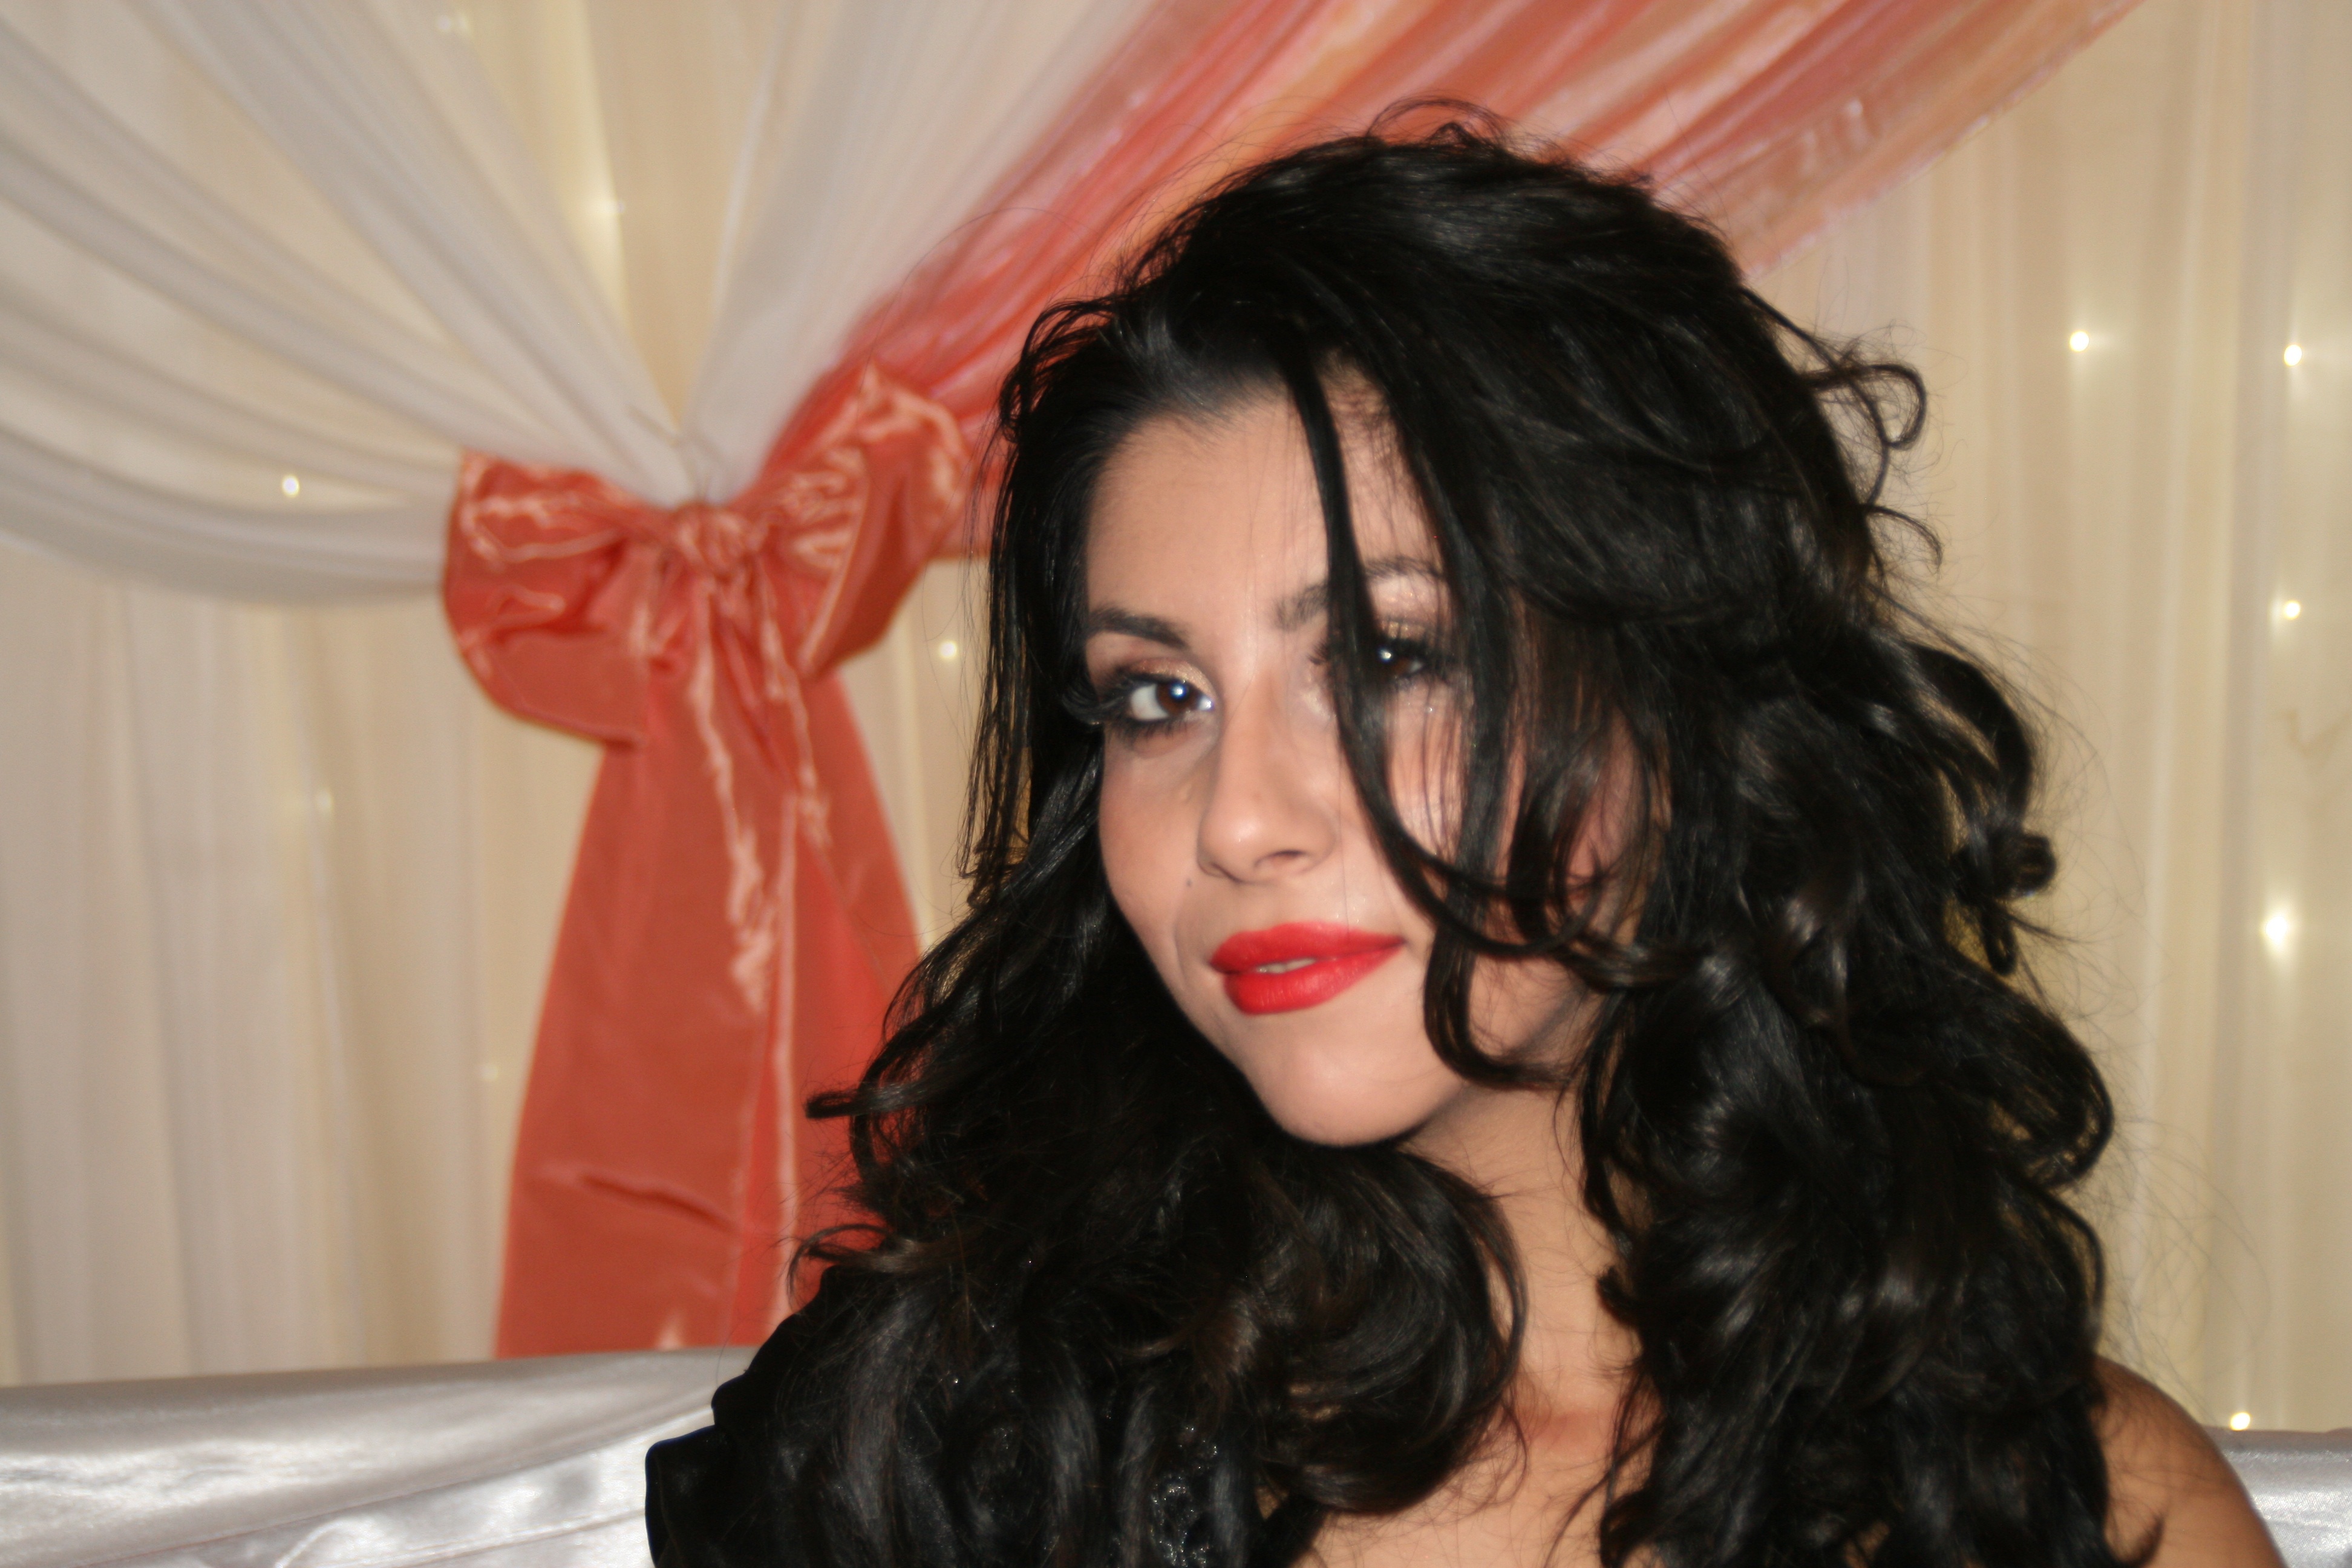
girl, hair, restaurant, singer, portrait, model, clothing, black, lady, hairstyle, long hair, black hair, dress, beauty, costume, sensuality, abdomen, photo shoot, brown hair, undergarment